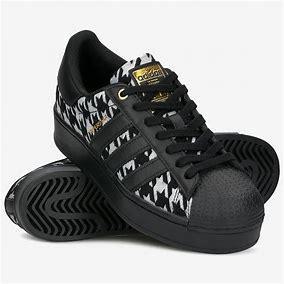
Brand: Adidas
Model: Superstar Bold